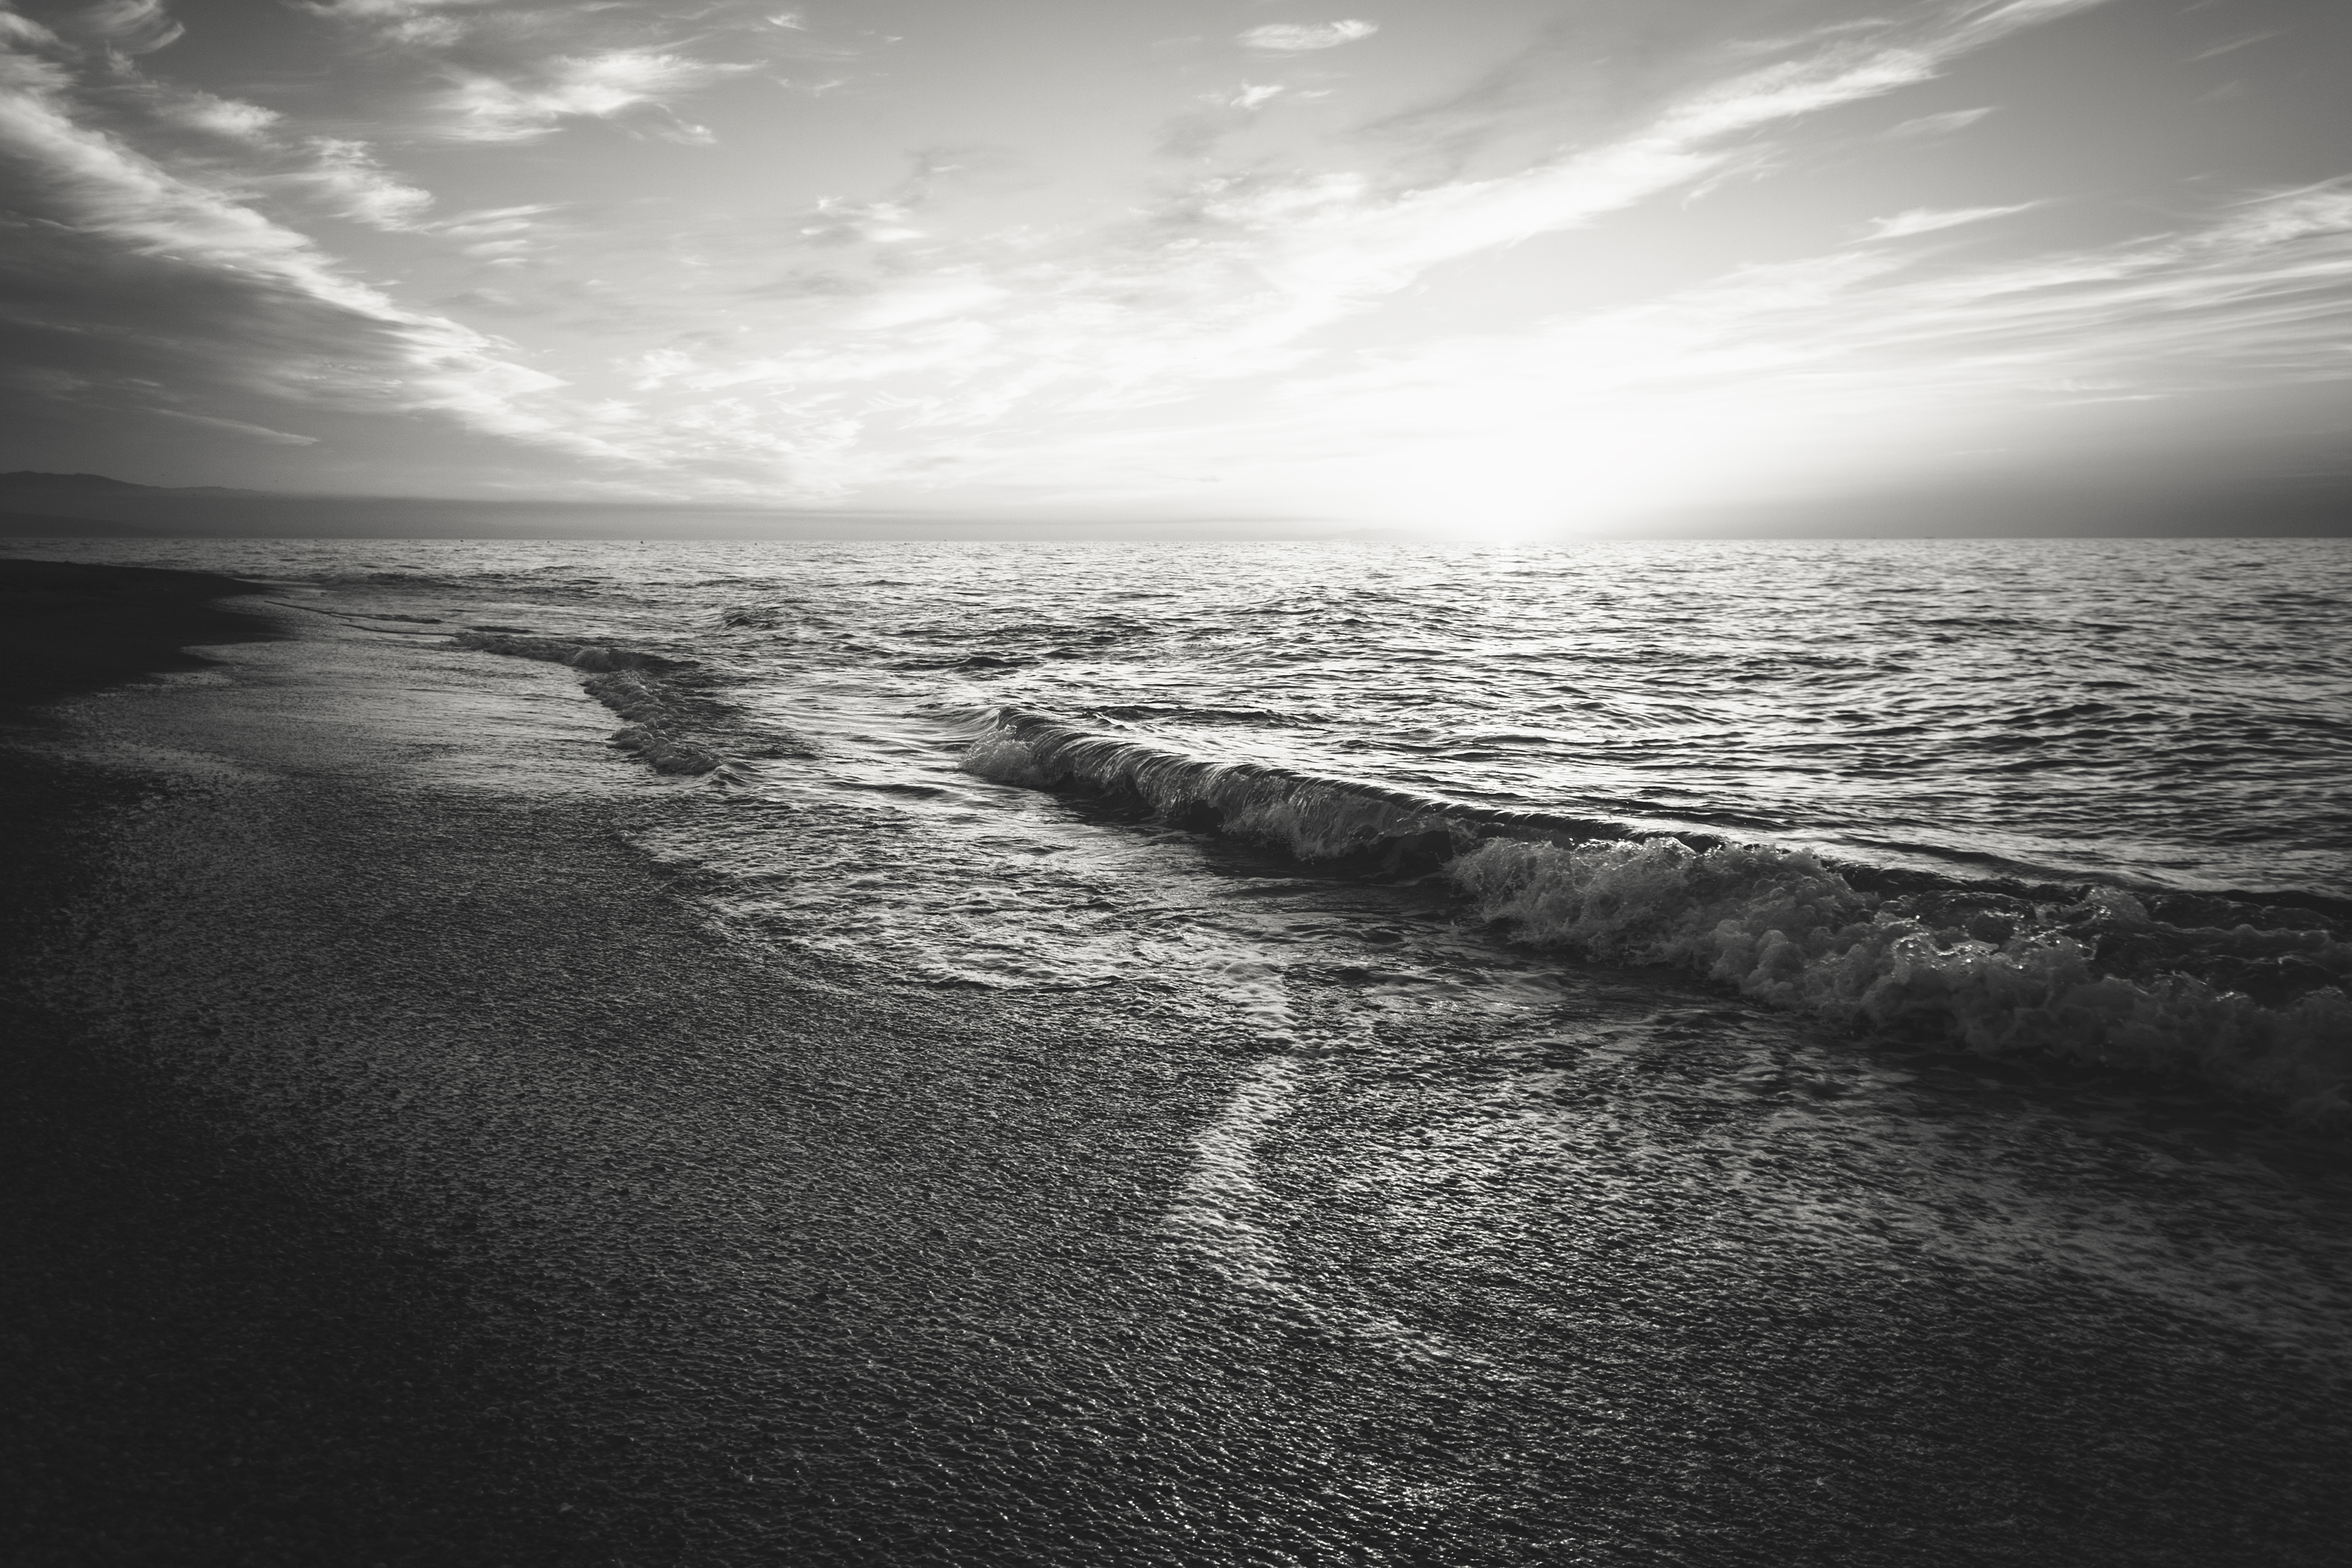
beach, sea, coast, sand, rock, ocean, horizon, light, cloud, black and white, sky, sun, sunrise, sunset, photography, sunlight, morning, shore, wave, dawn, atmosphere, dusk, reflection, darkness, monochrome, waves, salt water, monochrome photography, seawater, atmospheric phenomenon, wind wave